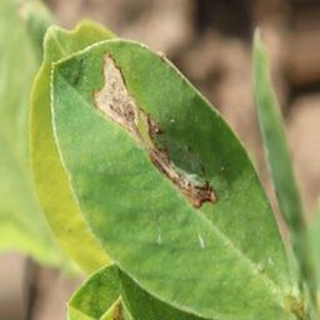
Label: groundnut_nutrition_deficiency